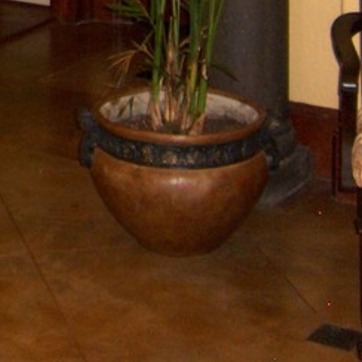
Material: ceramic